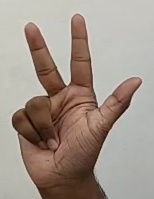
ASL sign: 3